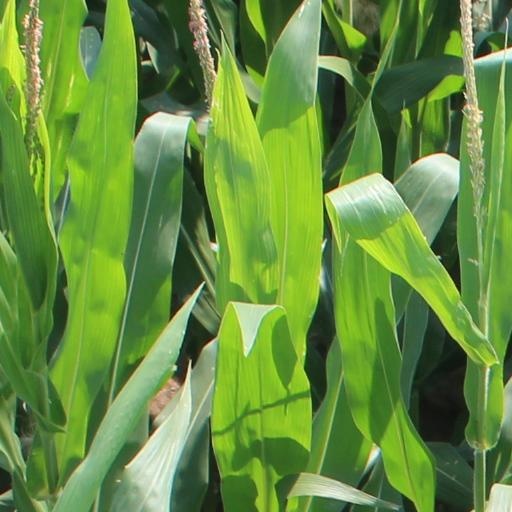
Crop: maize; corn